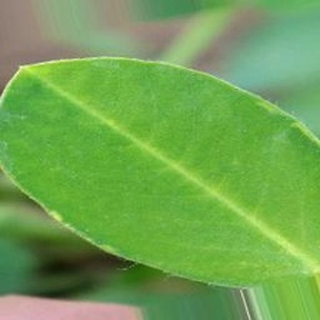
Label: healthy_groundnut